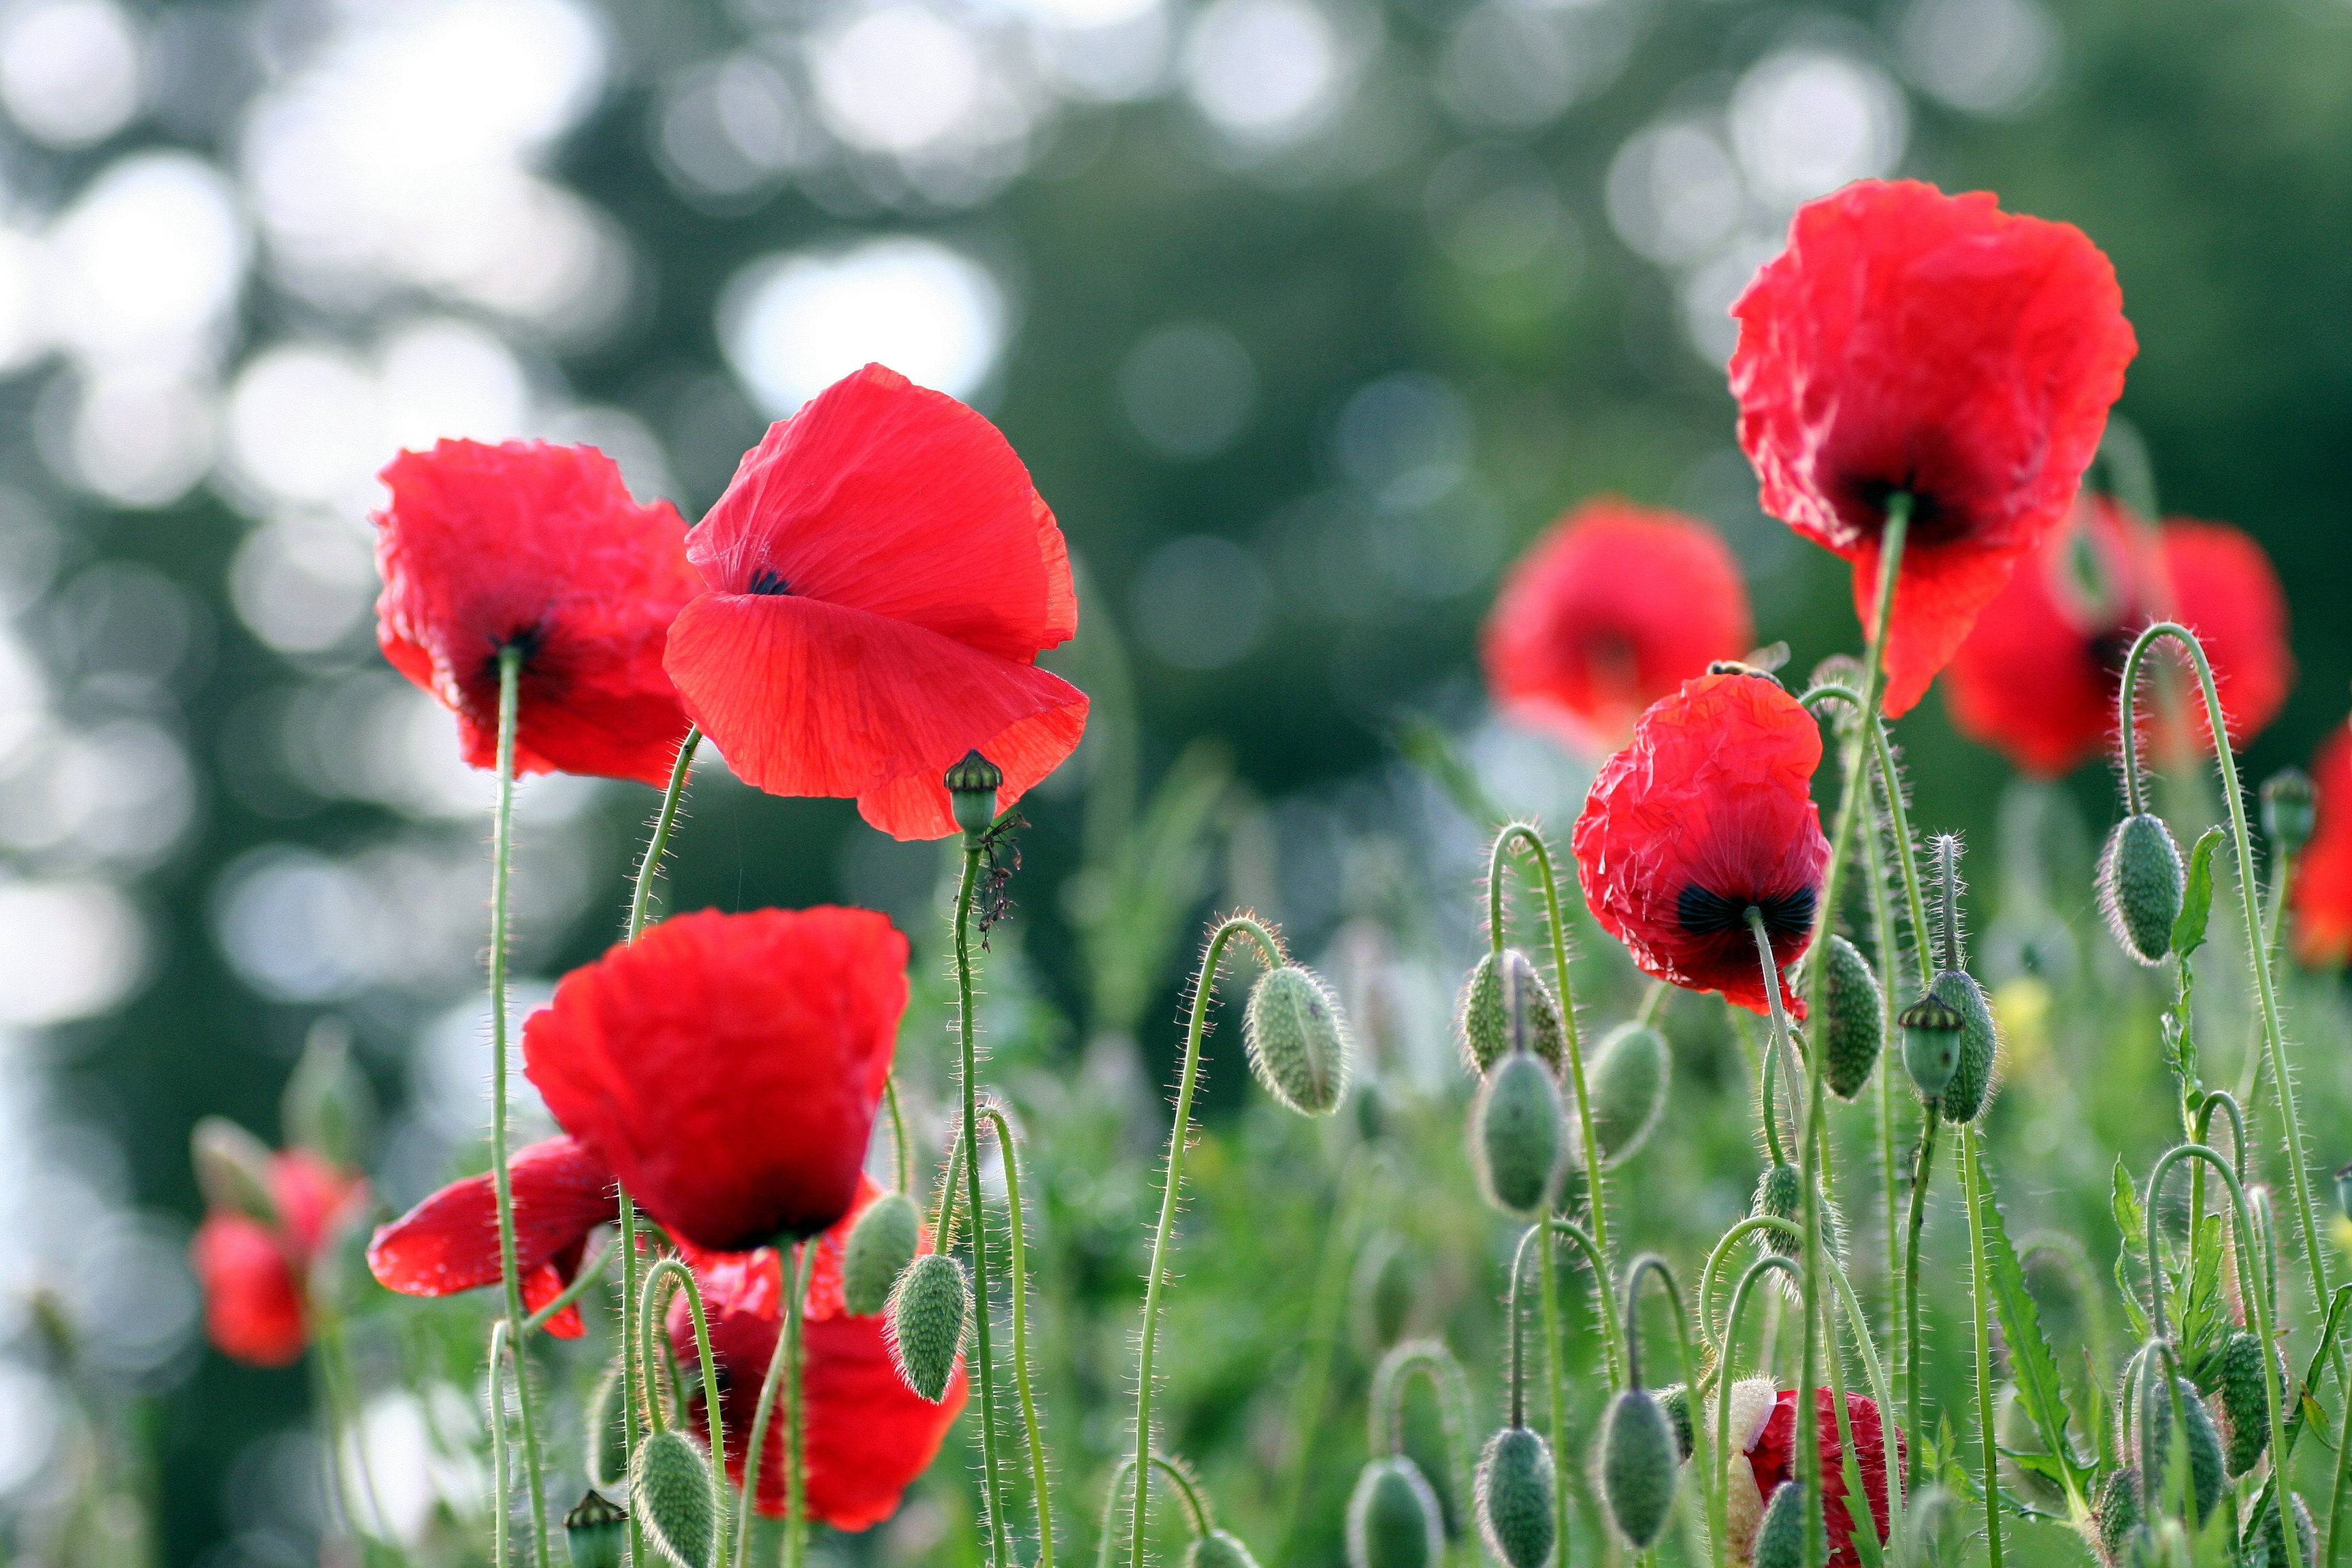
nature, plant, field, meadow, morning, flower, petal, red, botany, flora, wildflower, flowers, petals, poppy, poppies, coquelicot, macro photography, flowering plant, annual plant, plant stem, land plant, poppy family